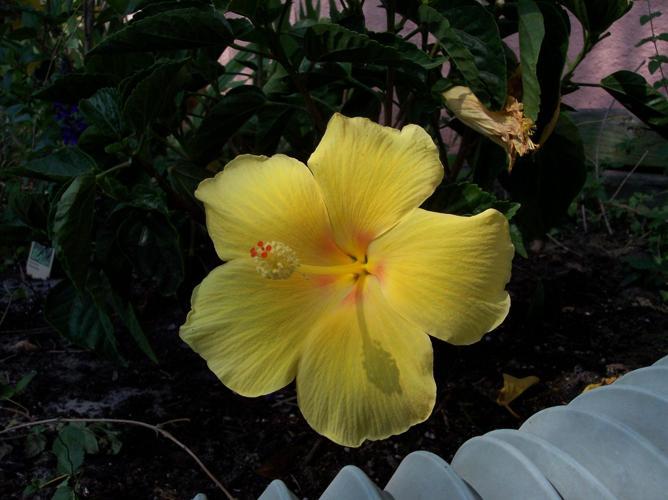
Label: hibiscus